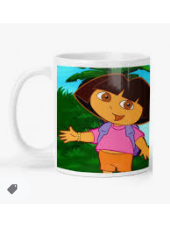
Portrait style: Cartoon Portrait